Maryborough, Victoria

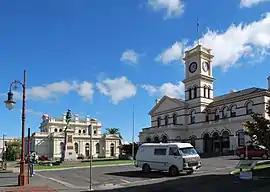
McLandress Square, with the post office and court house

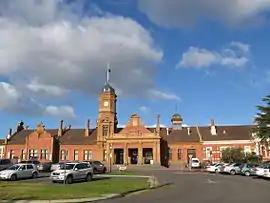
Maryborough railway station was built in 1890, replacing a smaller one built in 1874

Maryborough is a town in Victoria, Australia, on the Pyrenees Highway, north of Ballarat and northwest of Melbourne, in the Shire of Central Goldfields. At the 2021 census, the urban centre had a population of 7,769, while the larger Level 2 Statistical Area which includes the urban fringe, had a population of 8,160, both an increase of more than 3% since 2016.